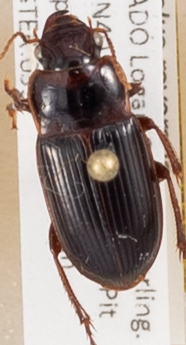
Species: Harpalus reversus
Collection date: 2014-07-22
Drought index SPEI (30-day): -0.016
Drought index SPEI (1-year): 0.63
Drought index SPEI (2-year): -0.656